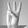
ASL letter: W